Ecosystem management

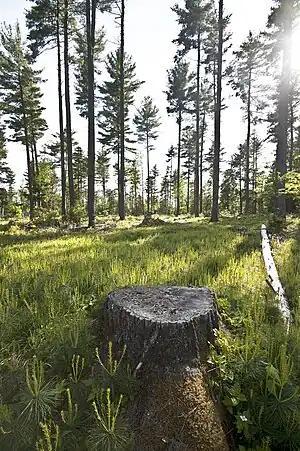
Shelterwood cutting allows for timber extraction, while maintaining ecosystem structure and allowing forest regeneration.

The complexity of ecosystem management decisions, ranging from local to international scales, requires the participation of stakeholders with diverse understandings, perceptions, and values of ecosystems and ecosystem services. Due to these complexities, effective ecosystem management is flexible and develops reciprocal trust around issues of common interest, with the objective of creating mutually beneficial partnerships. Key attributes of successful participatory ecosystem management efforts have been identified: